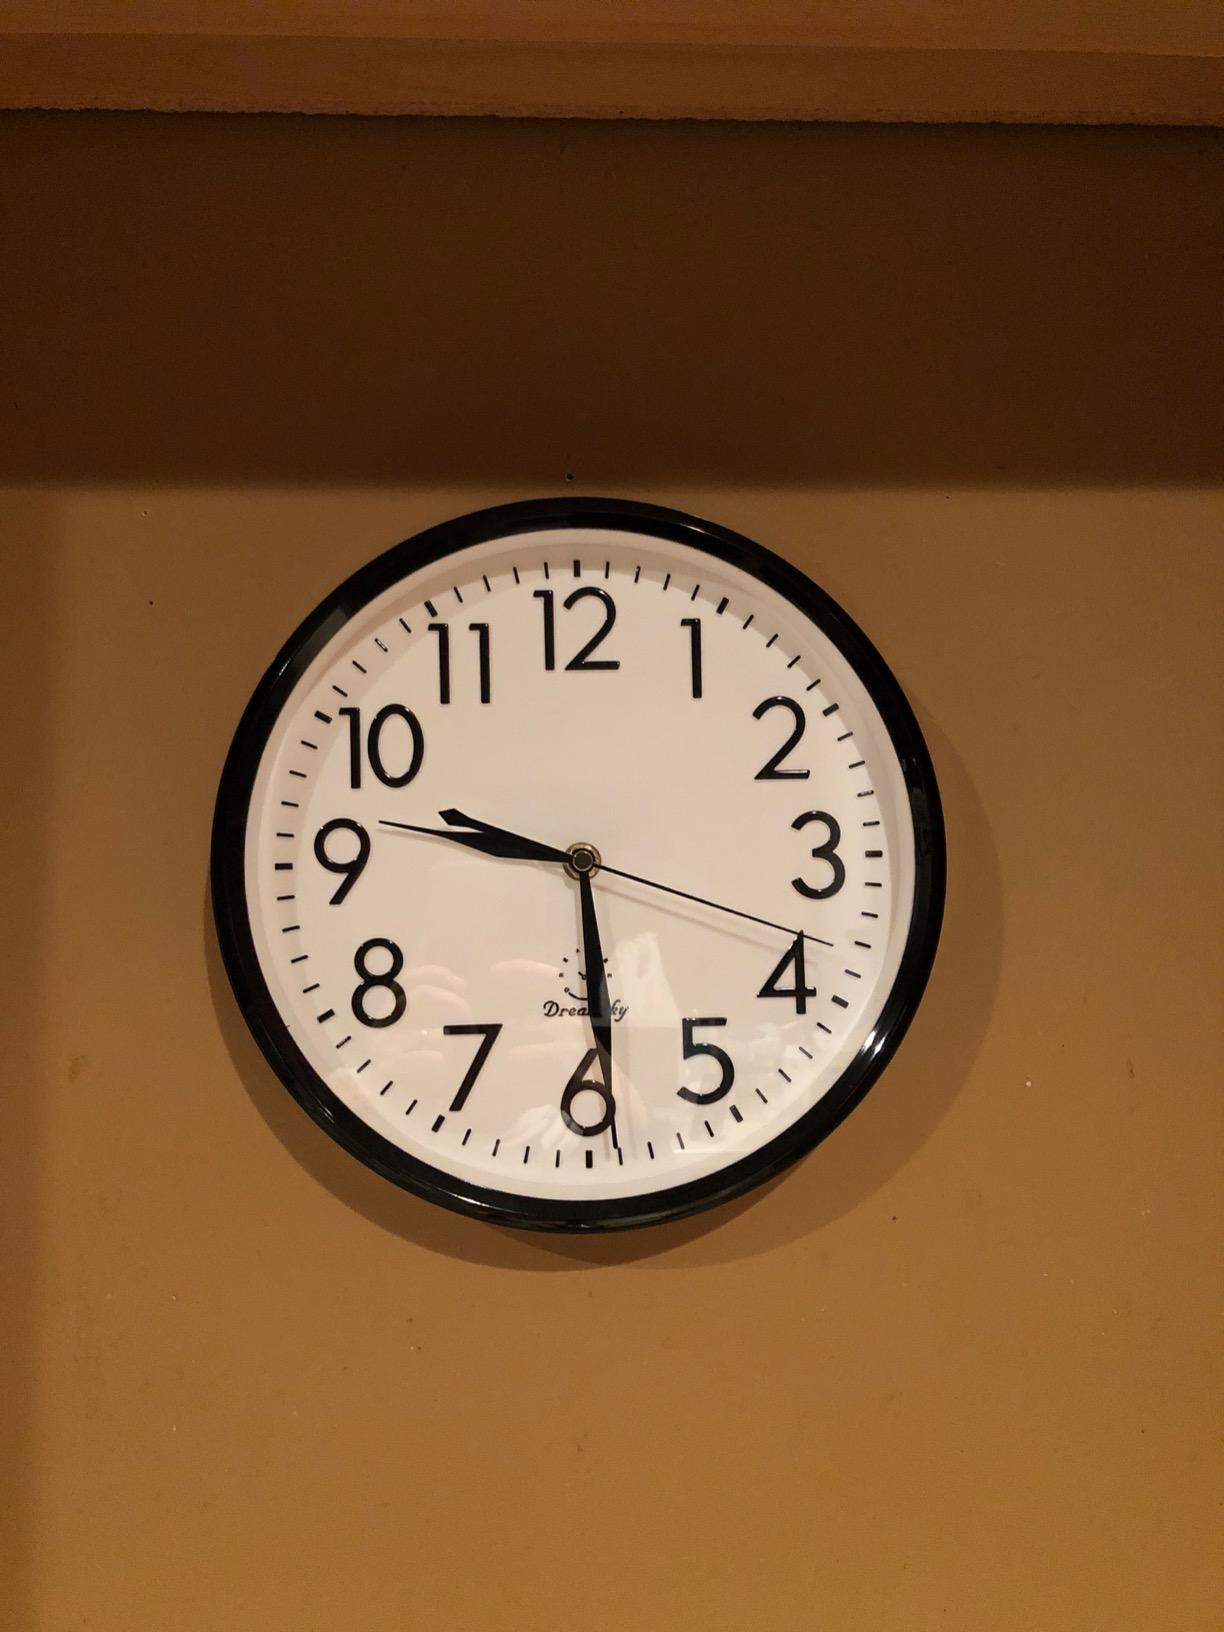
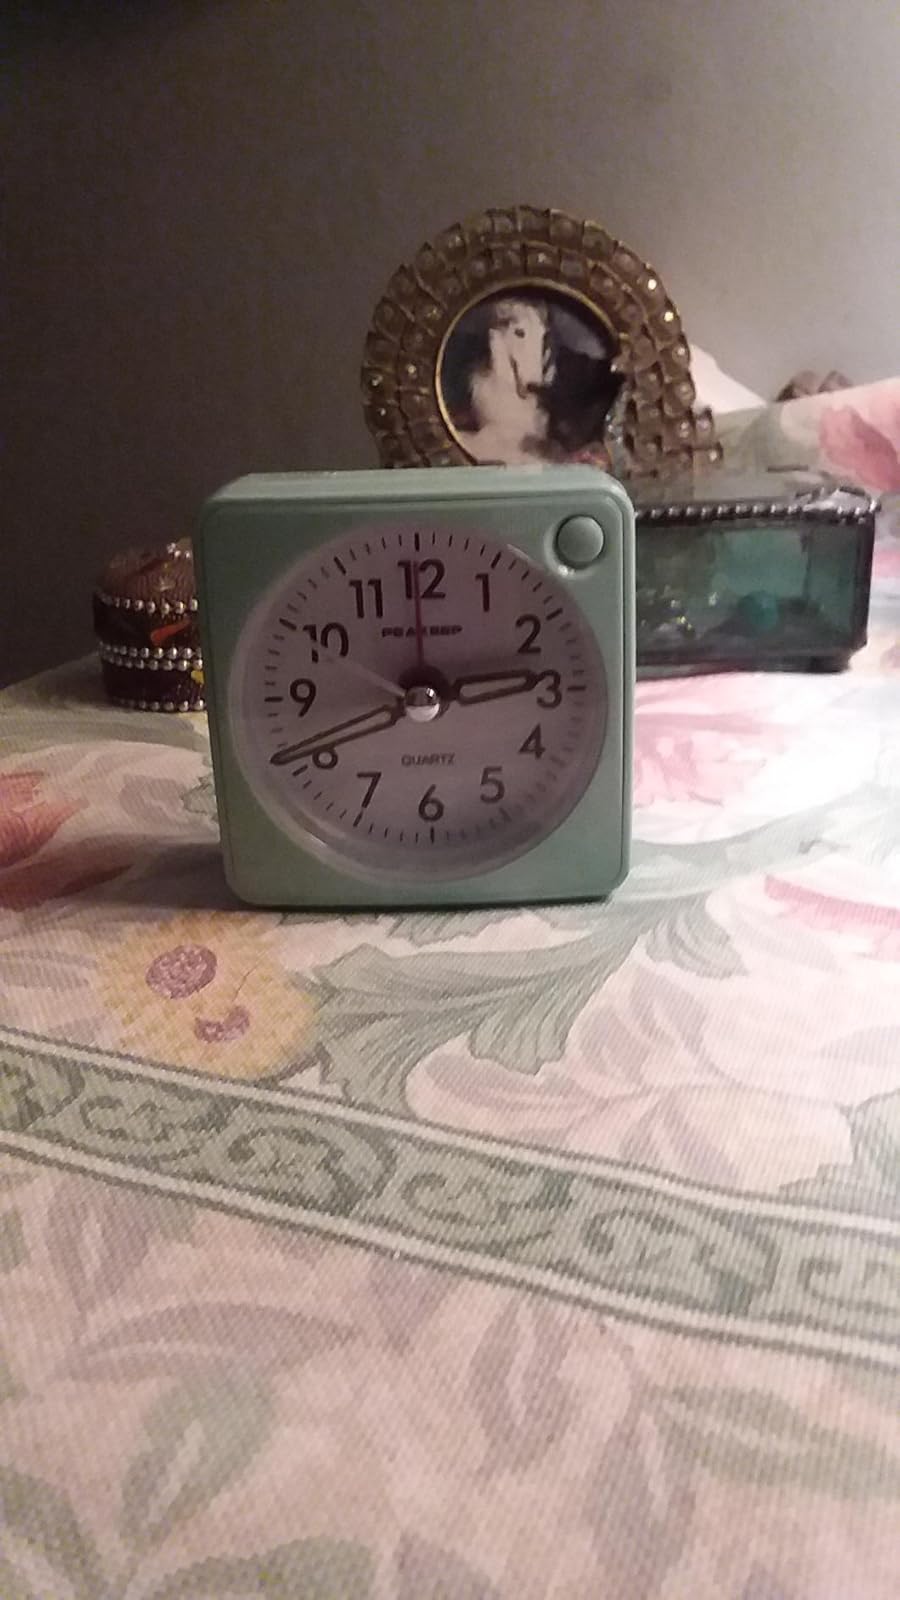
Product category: clock
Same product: no